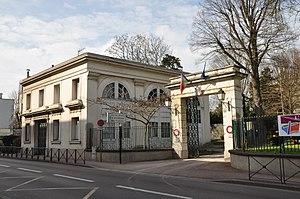
L'entrée du Musée des Avelines au 60 rue Gounod à Saint-Cloud dans les Hauts-de-Seine, France. This building is indexed in the Base Mérimée, a database of architectural heritage maintained by the French Ministry of Culture,
Le musée des Avelines, musée d'art et d'histoire de Saint-Cloud, est un musée municipal bénéficiant de l'appellation musée de France.